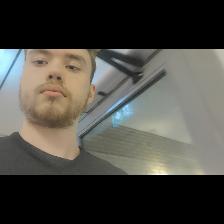
Label: Human